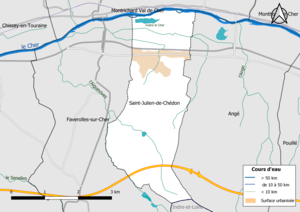
Carte du réseau hydrographique de la commune de fr:Saint-Julien-de-Chédon (Loir-et-Cher, France).
Saint-Julien-de-Chédon est une commune française située dans le département de Loir-et-Cher, en région Centre-Val de Loire.